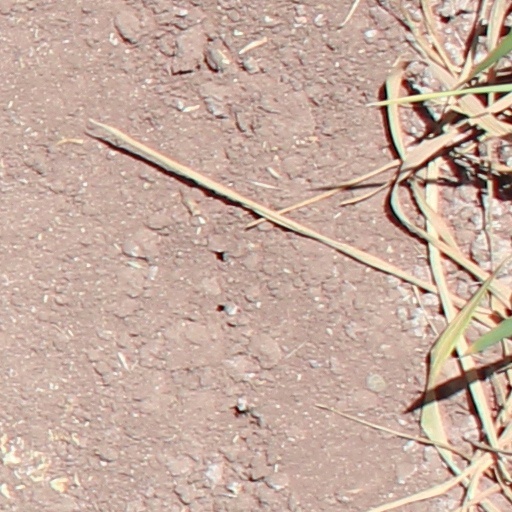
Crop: wheat